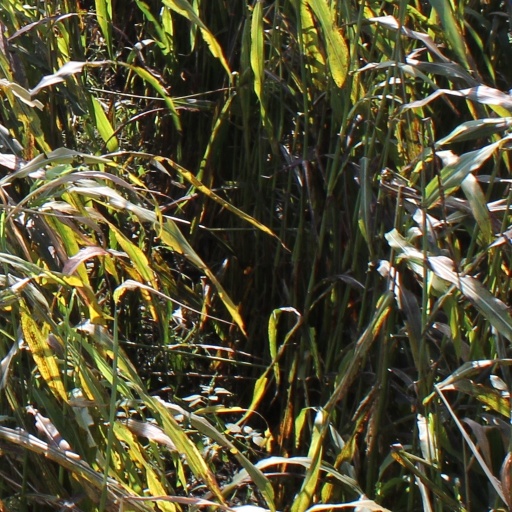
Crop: sorghum